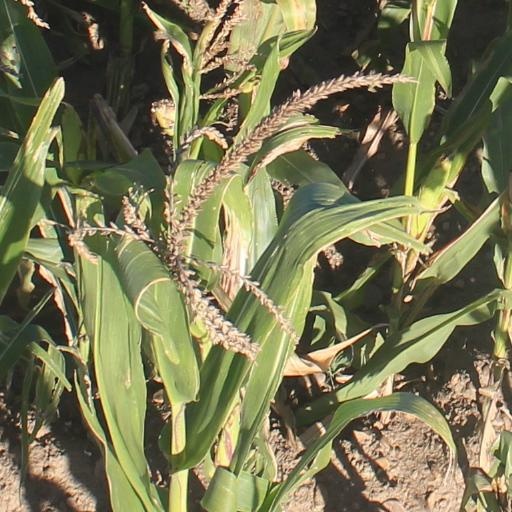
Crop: maize; corn